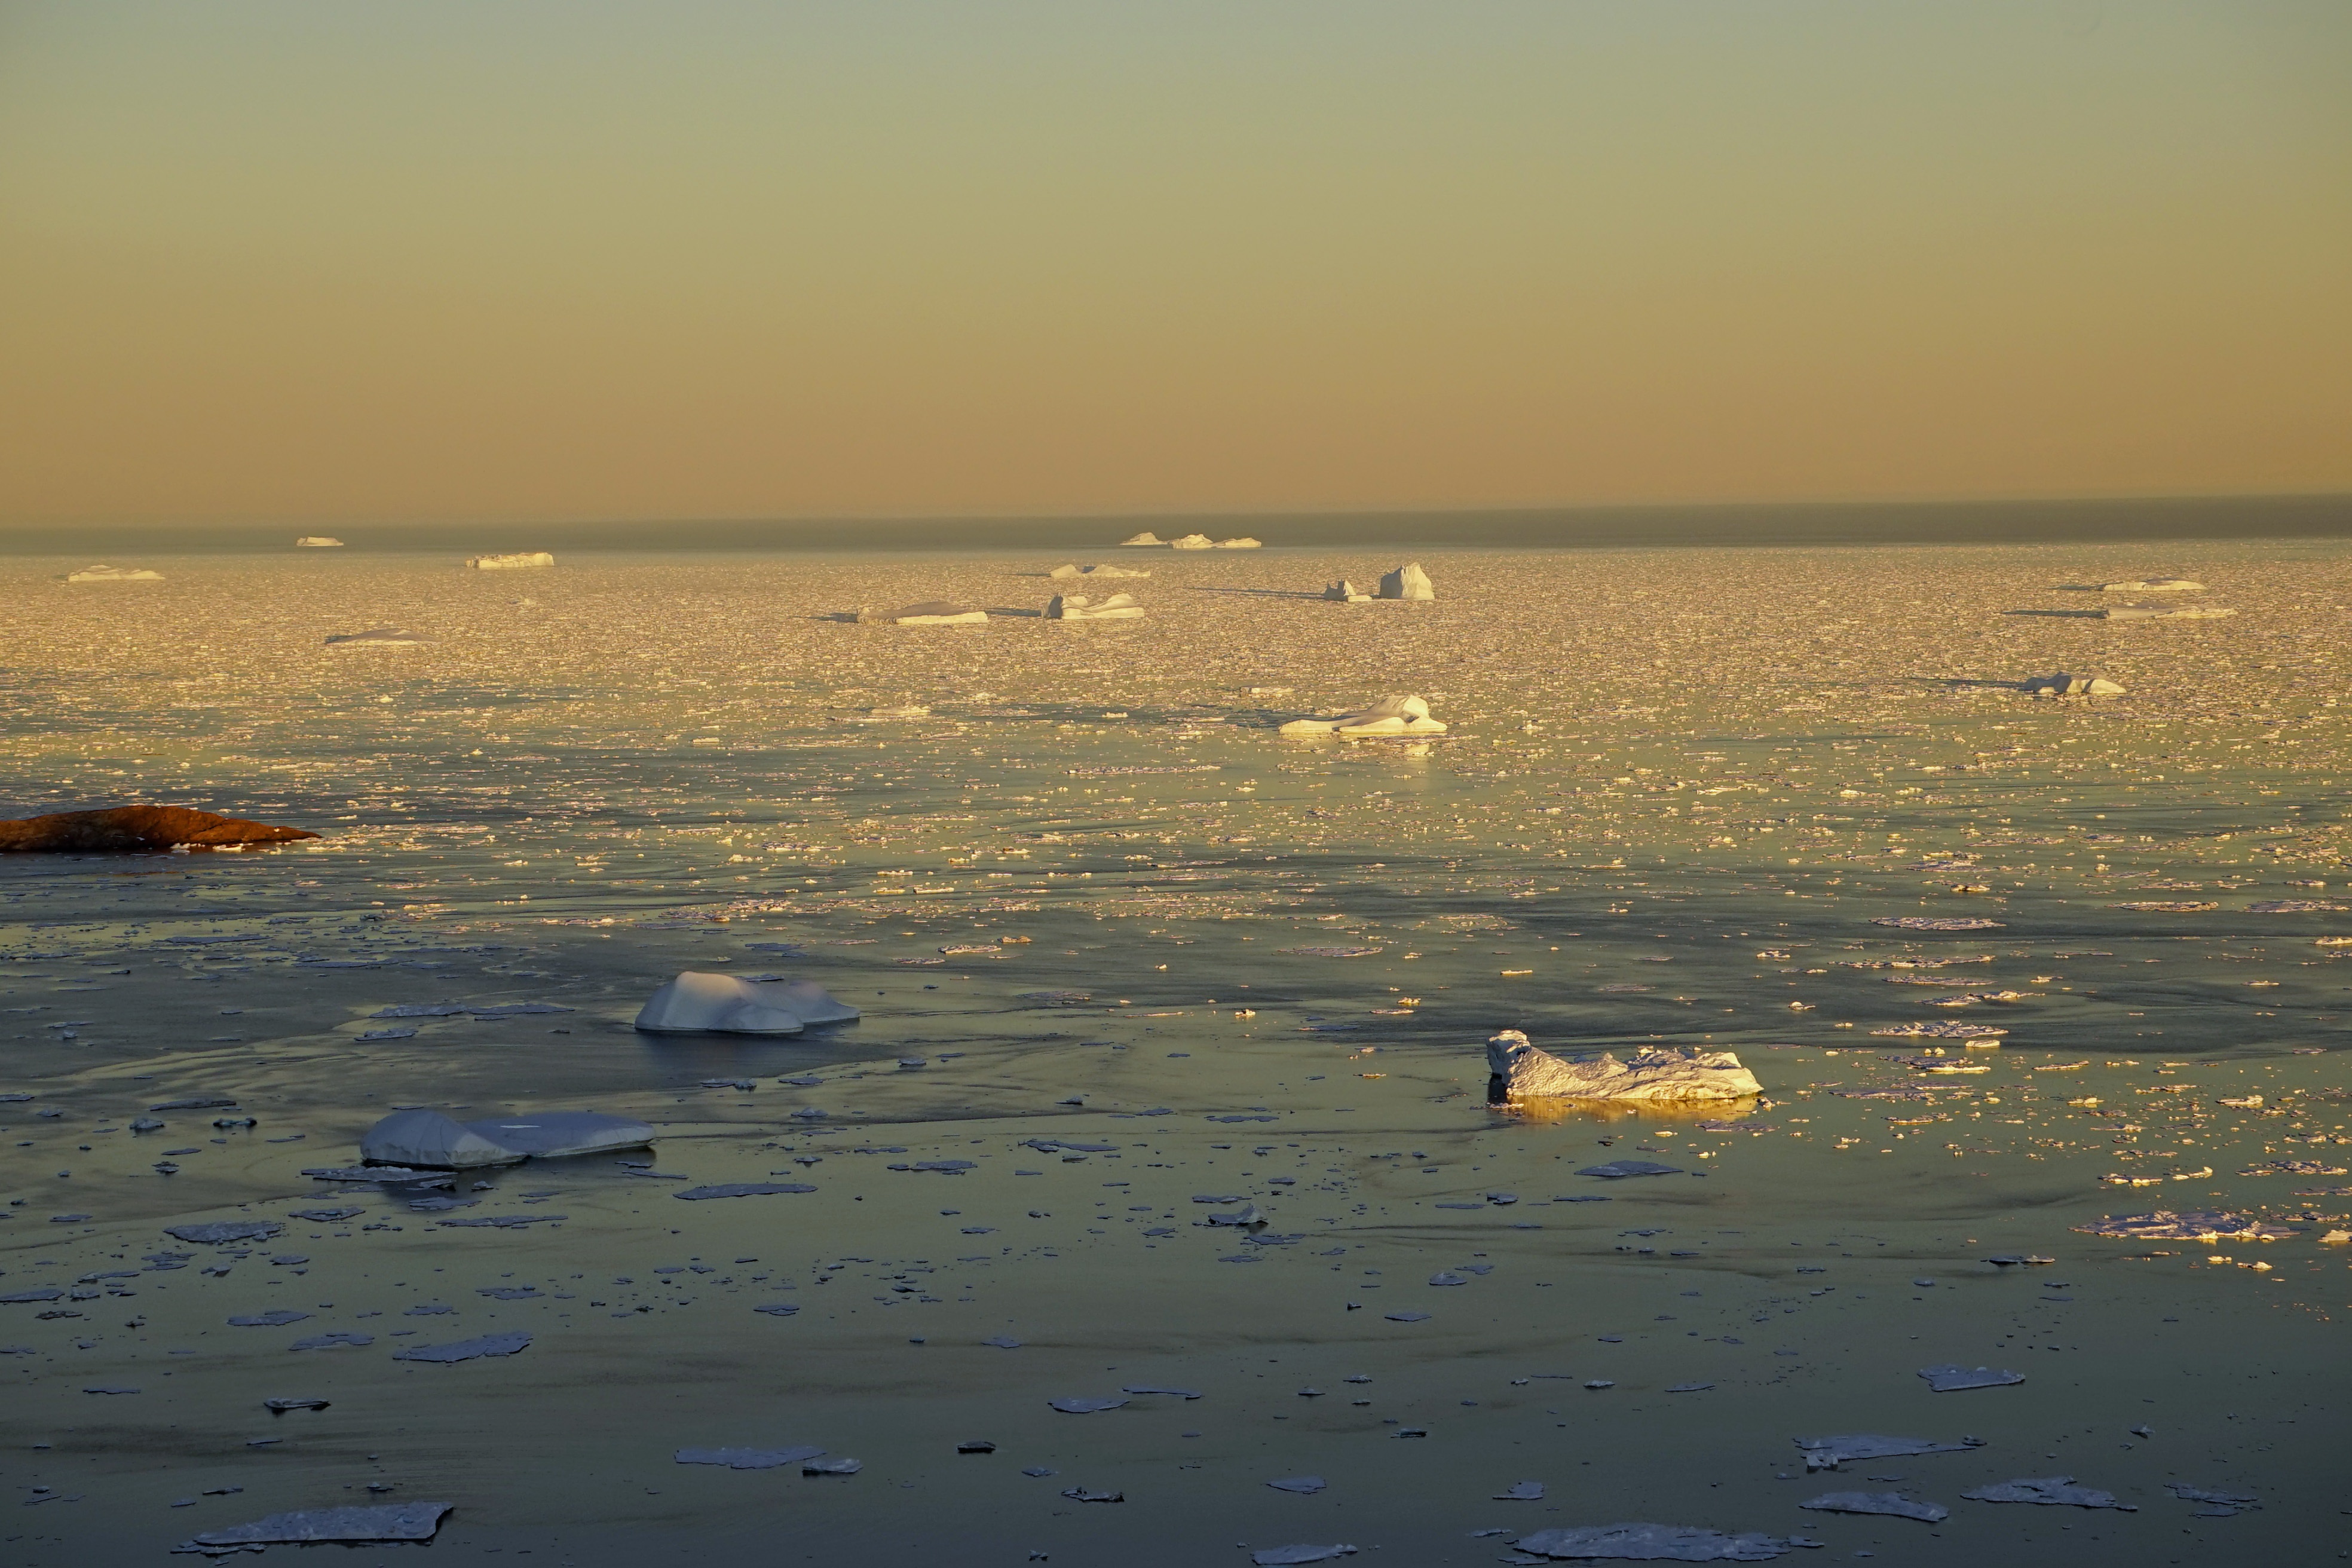
beach, sea, coast, water, sand, ocean, horizon, sun, sunrise, sunset, sunlight, morning, shore, wave, dawn, dusk, ice, evening, reflection, bay, body of water, wetland, greenland, icebergs, arctic circle, mudflat, atmospheric phenomenon, wind wave